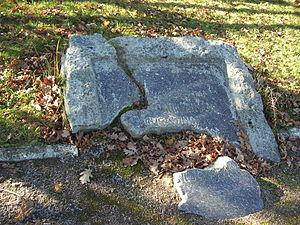
La commune de Viiratsi est une ancienne commune rurale de l'est de la région de Viljandi en Estonie.
Viiratsi est un petit bourg d'Estonie, chef-lieu administratif de la Commune rurale de Viljandi à l'est de la région de Viljandi. Sa population s'élevait à 1 273 habitants au 31 décembre 2009.